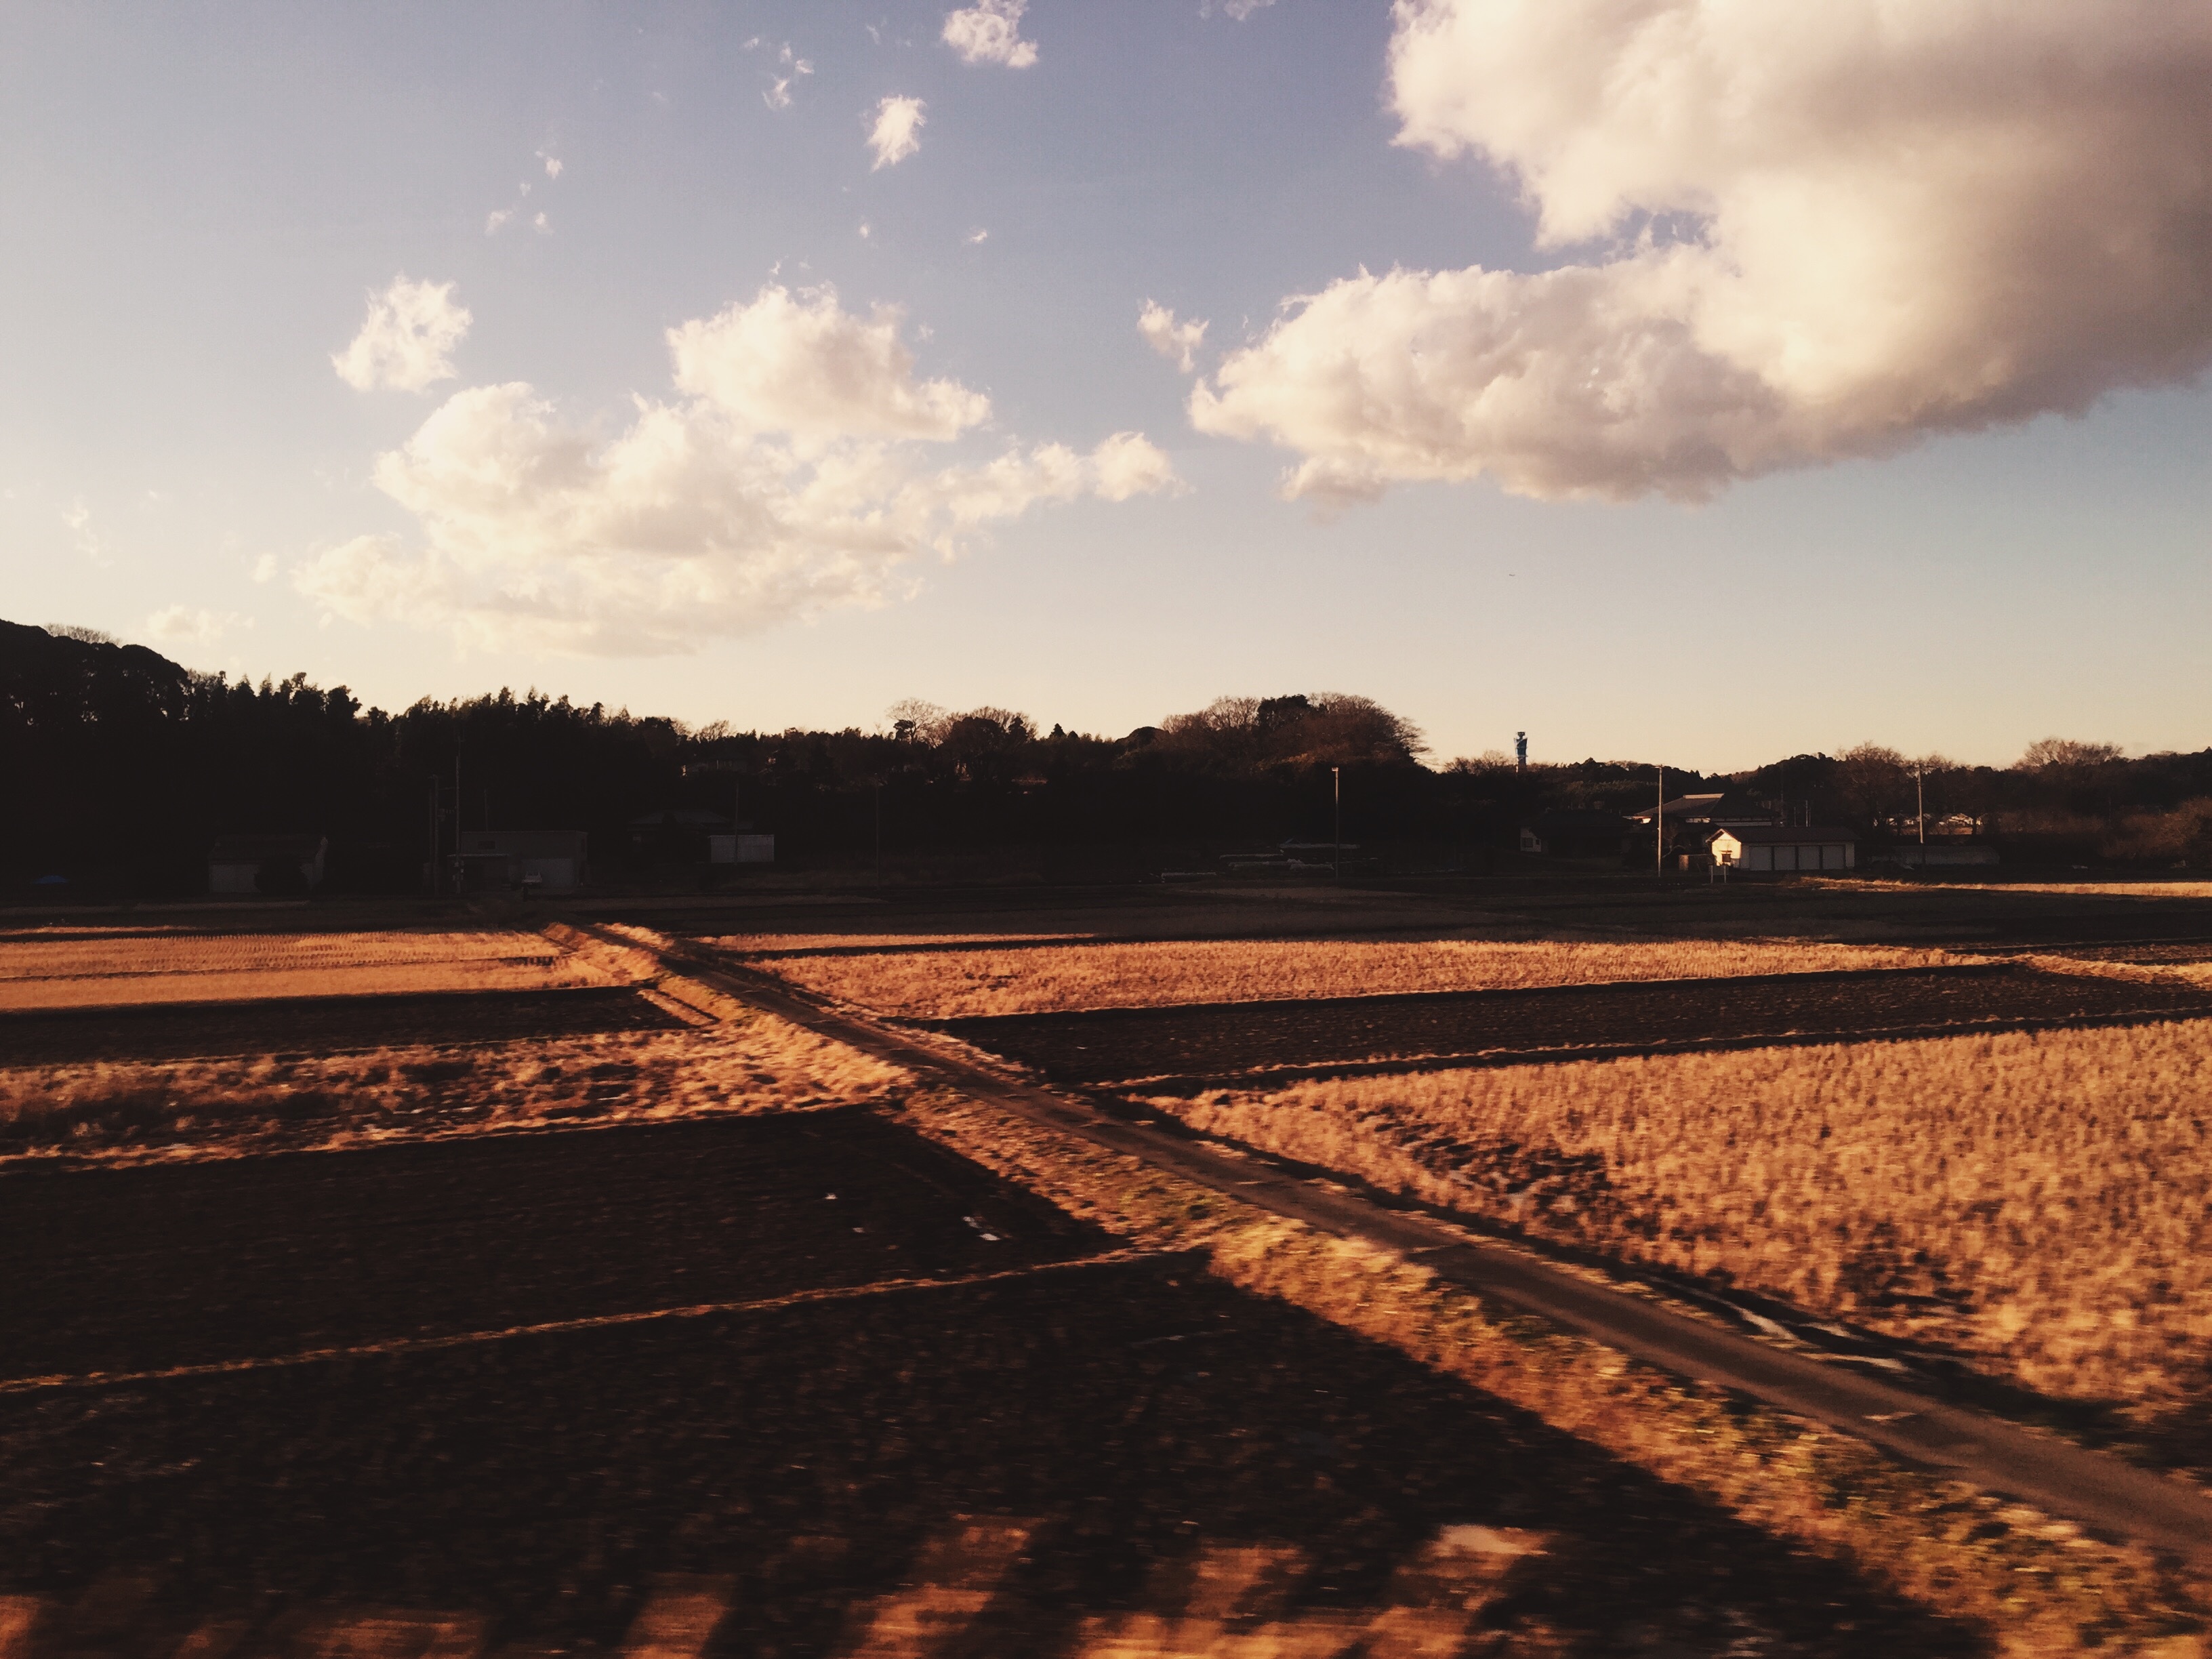
landscape, horizon, cloud, sky, track, sunrise, sunset, field, sunlight, morning, dawn, dusk, evening, soil, agriculture, rural area